Nicolò Maria Vaccaro

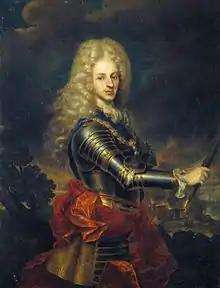
"Portrait of Philip V of Spain" by Nicolo Vaccaro, c. 1715.

Nicolò Maria Vaccaro (1659–1720) was an Italian Baroque painter who specialised in portraits and worked in Madrid as the court painter of King Philip V of Spain.